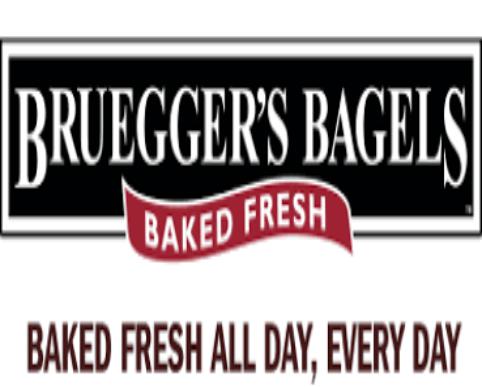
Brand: Bruegger's
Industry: Food